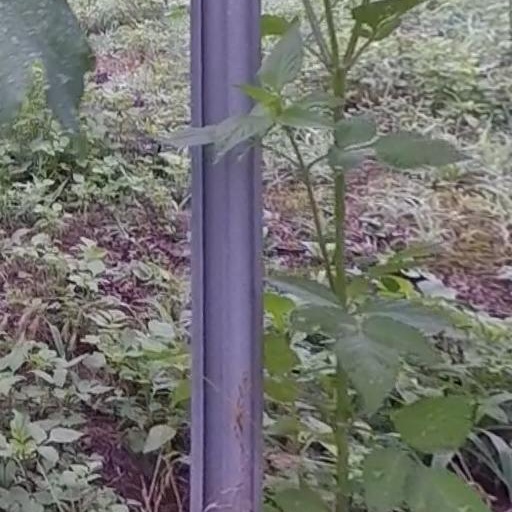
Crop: grape